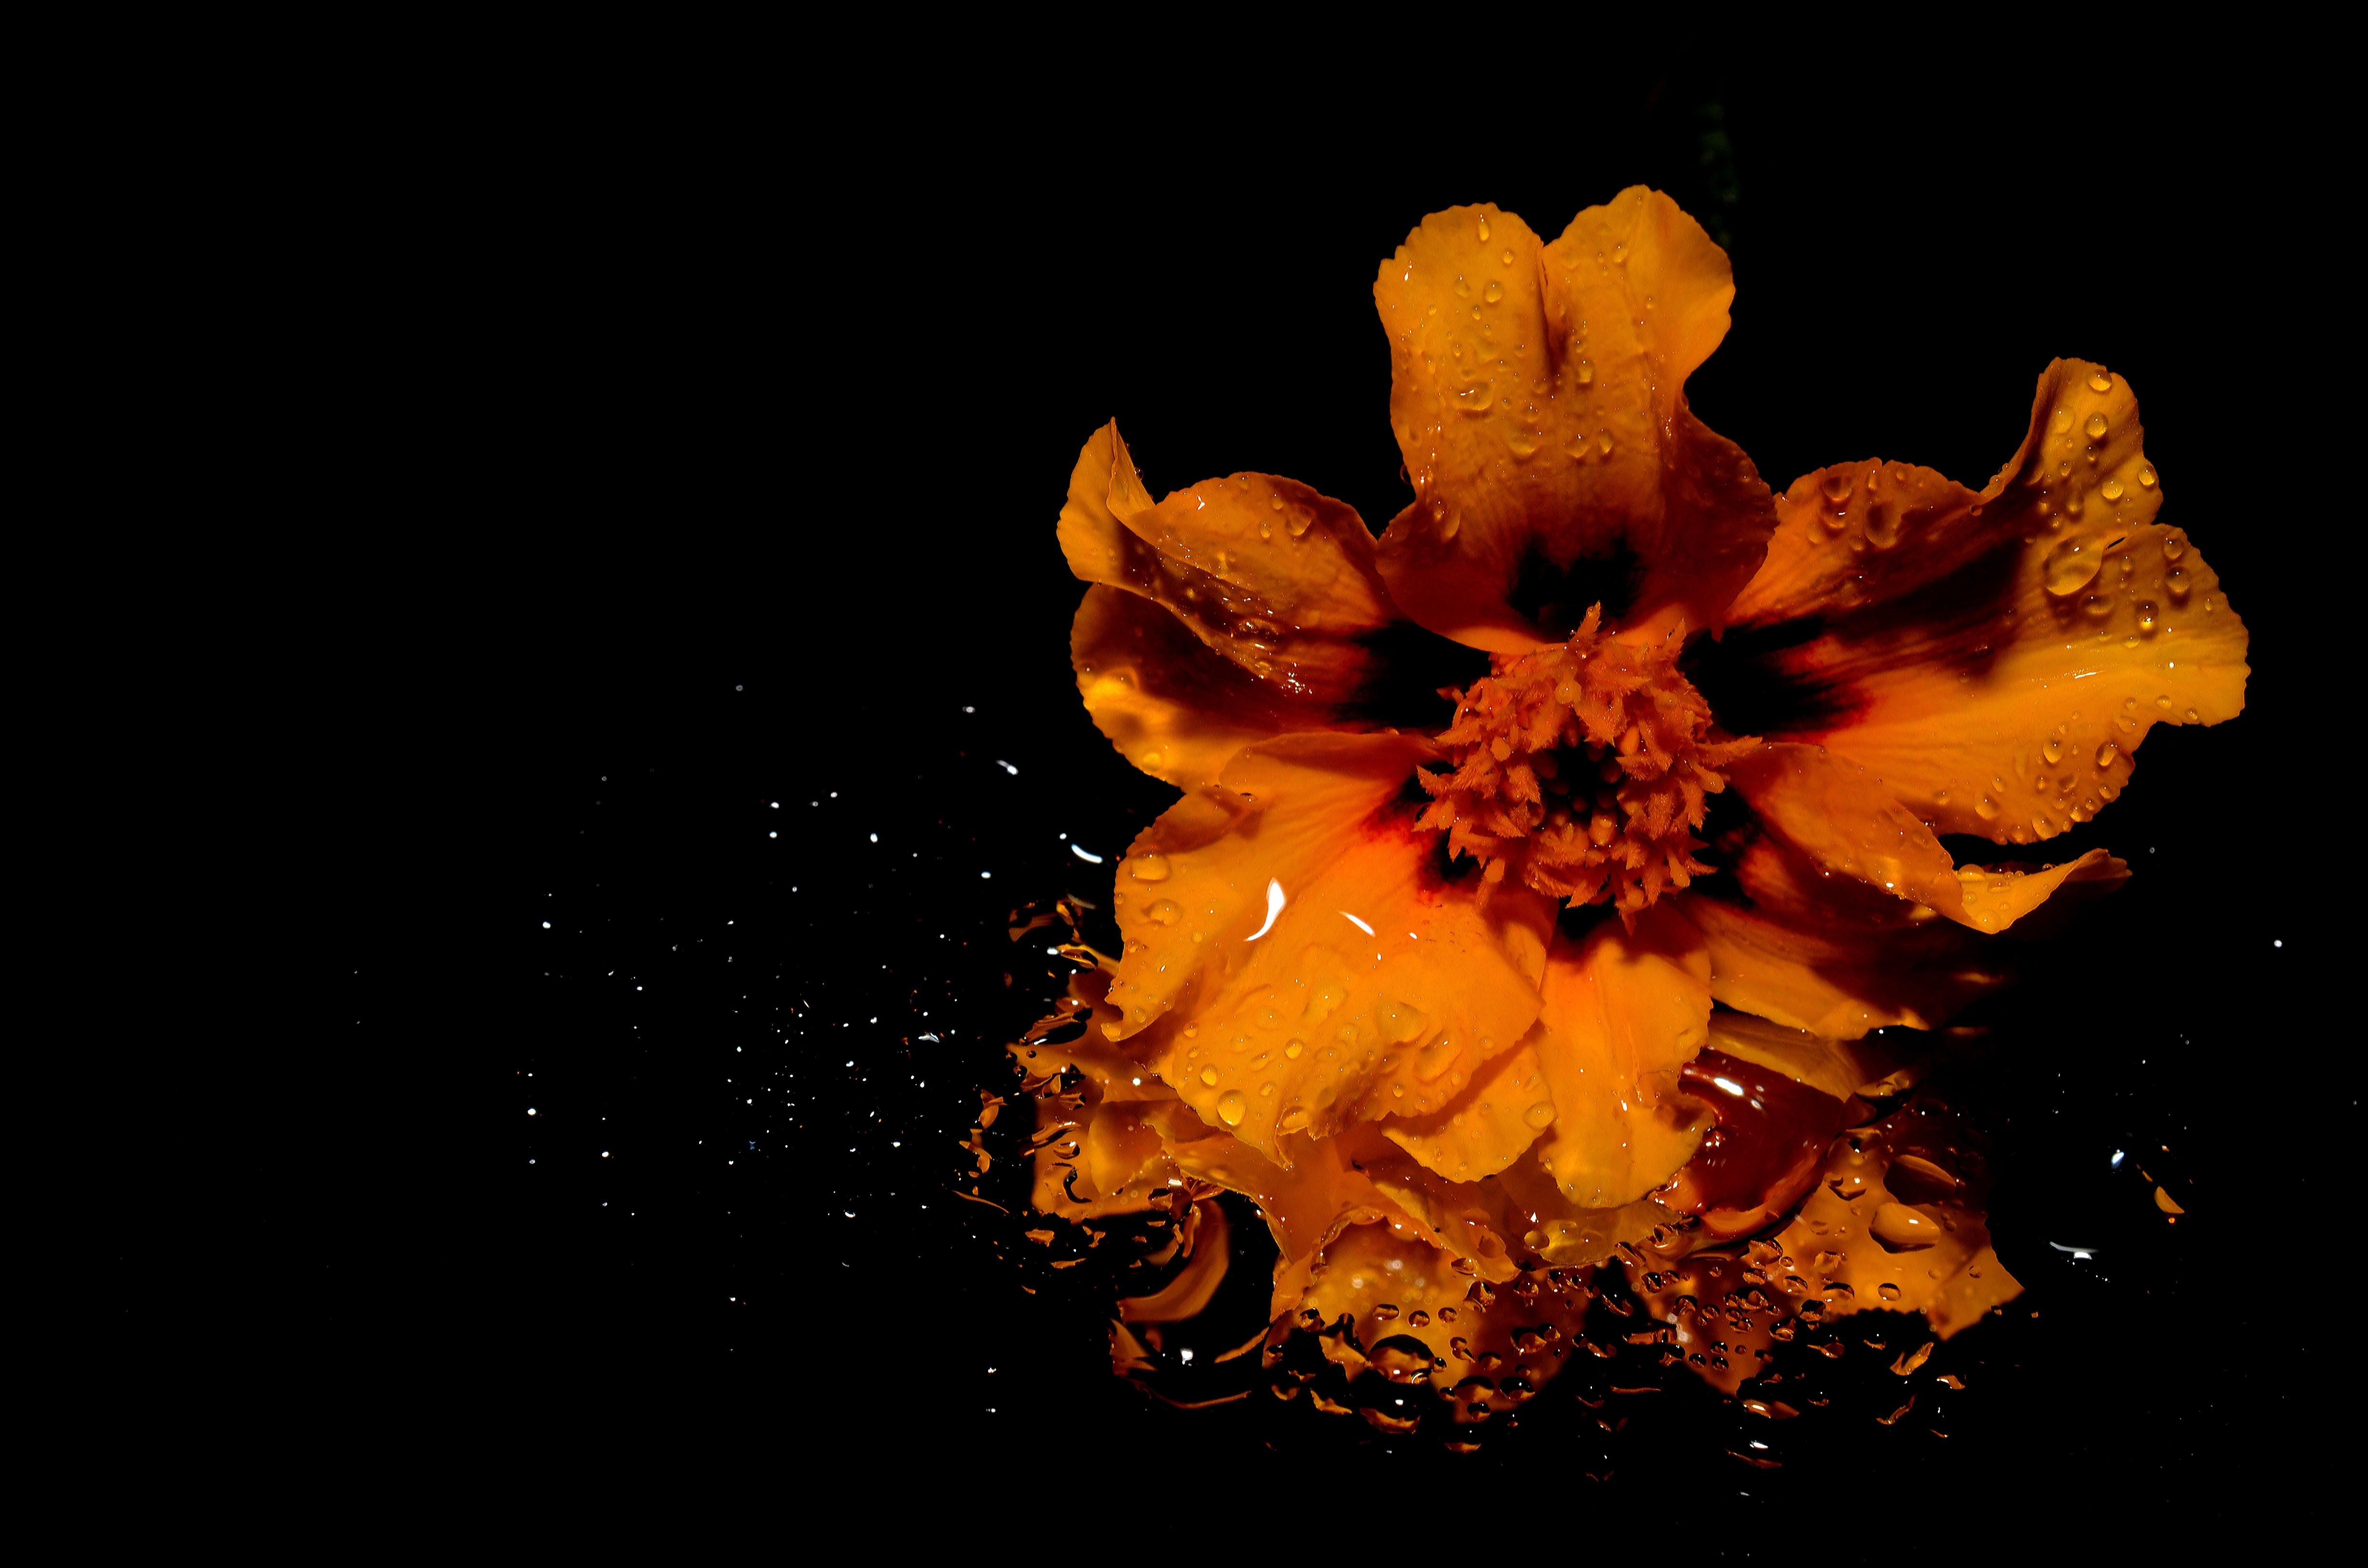
water, blossom, plant, photography, leaf, flower, petal, bloom, wet, pollen, splash, macro, autumn, darkness, yellow, flora, close up, macro photography, flowering plant, hd wallpaper, computer wallpaper